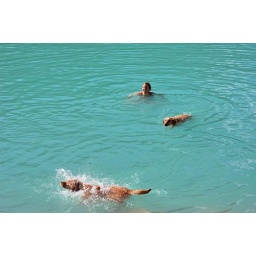
Ingunn and the yellow dogs in the lake